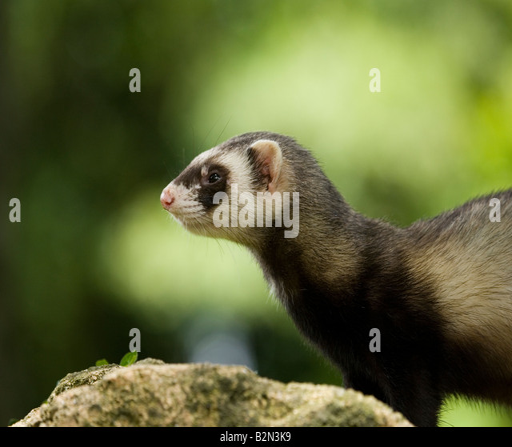
profile portrait of a single , male domestic ferret on a rock in woodland